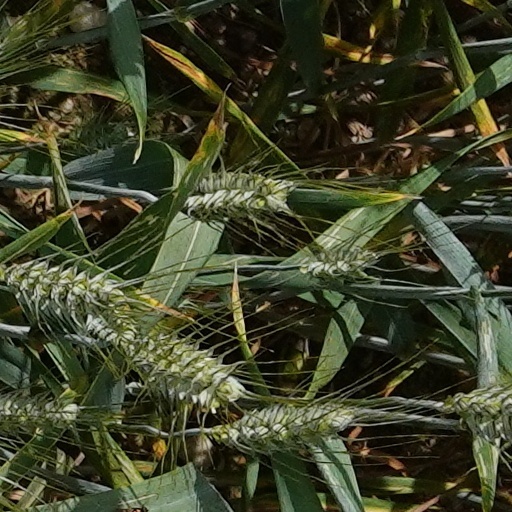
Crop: wheat